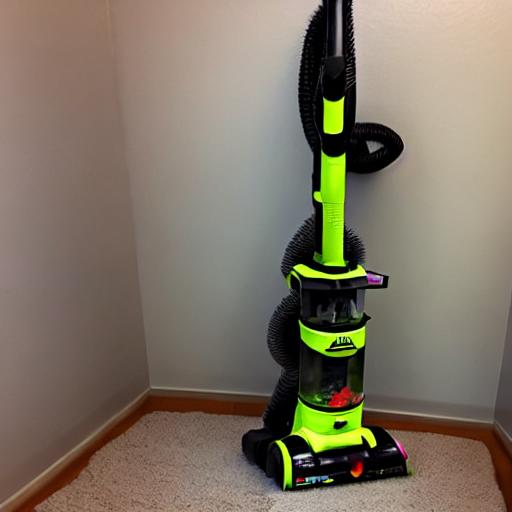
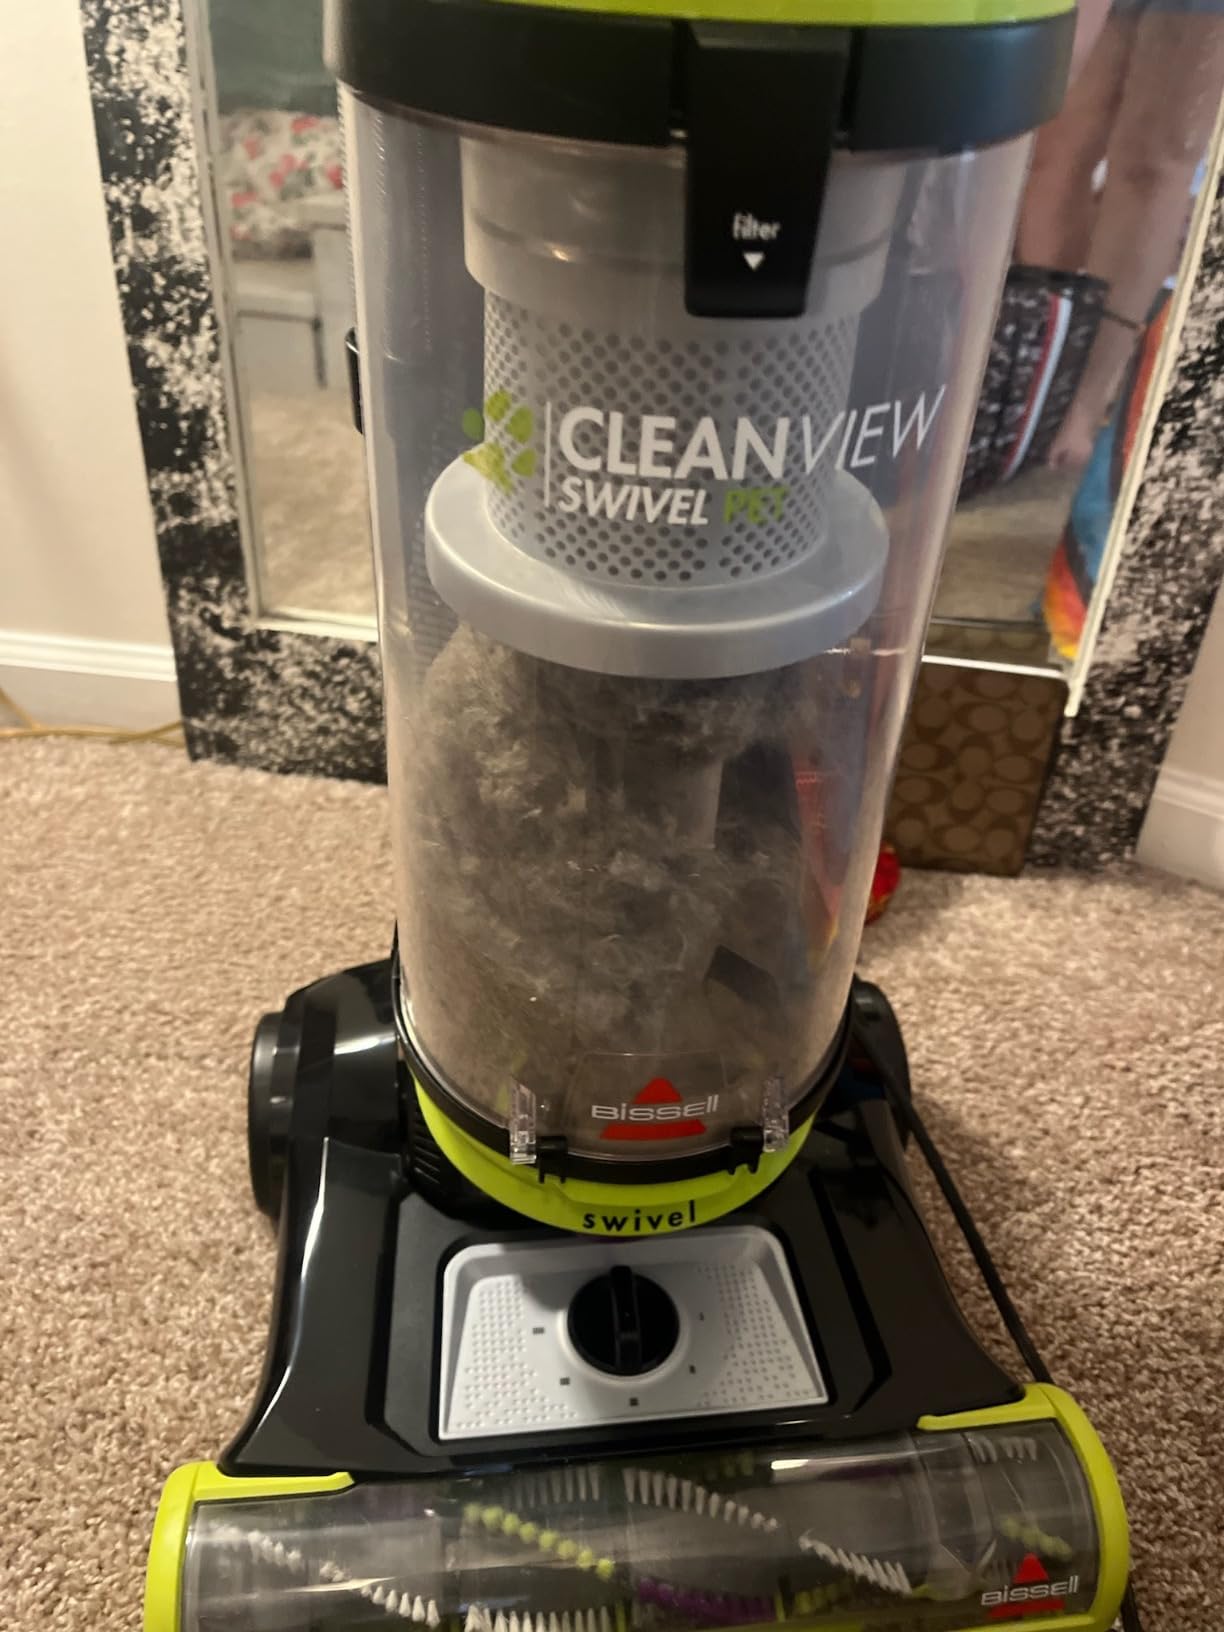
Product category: items_vacuum
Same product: no